I'm Starting from Three

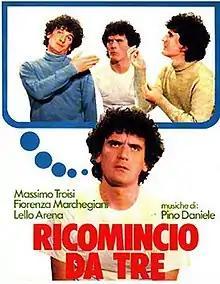

I'm Starting from Three is a 1981 Italian comedy film directed by, co-written by, and starring Massimo Troisi in his film debut. The film was awarded with two David di Donatello awards for Best Film and Best Actor.